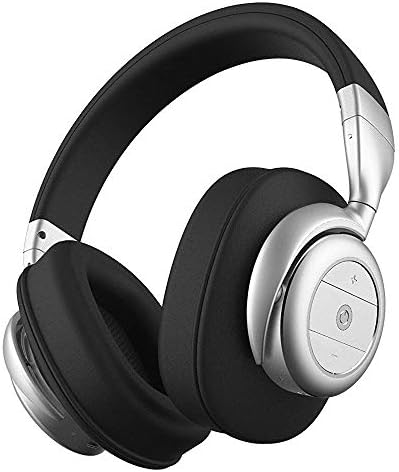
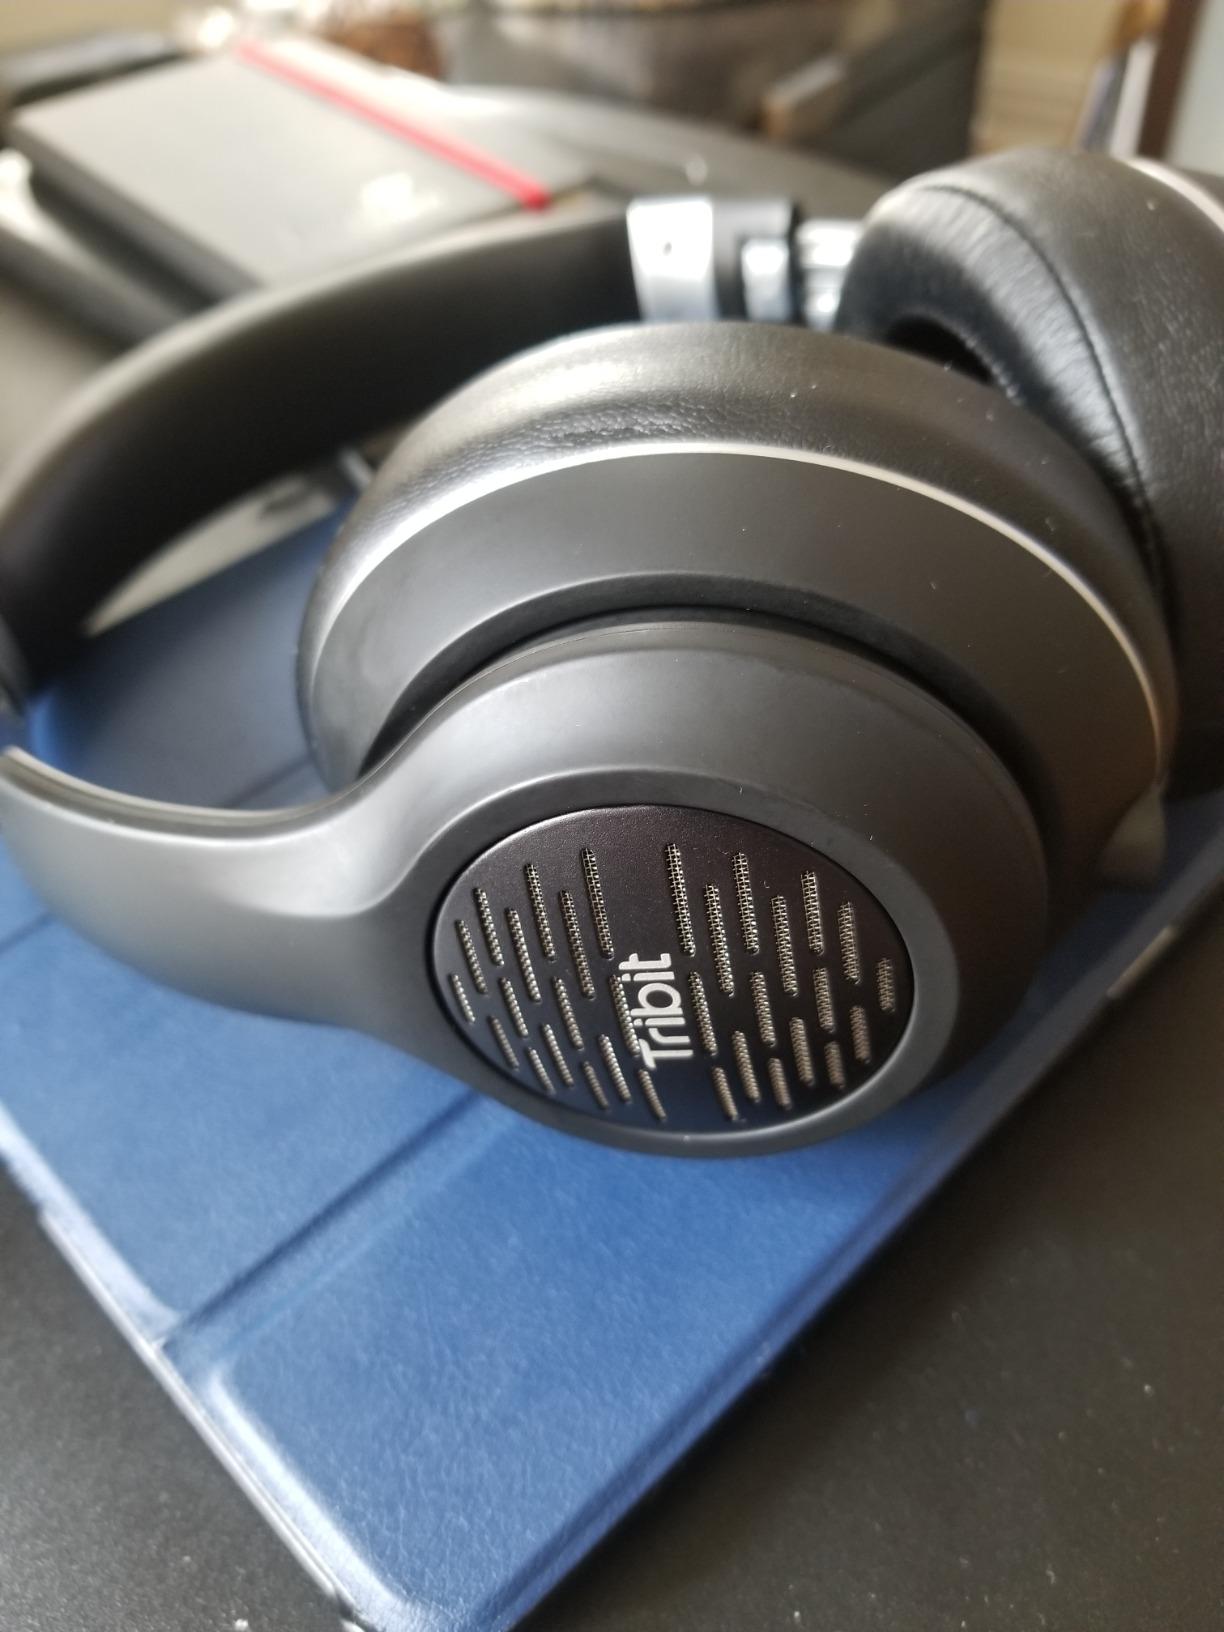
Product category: headphones
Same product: no